GM TDH-4801 & TDM-4801

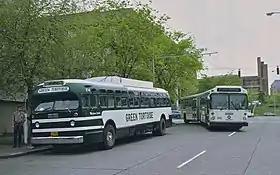
A TDM-4801 (left) in Seattle in 1984

The GM TDH-4801 and TDM-4801 were a special series of GM "old-look" transit buses that were produced between 1953 and 1958 and which were designed to maintain a maximum rear axle weight load of no more than . The reason for this was due to a requirement in California at the time that buses more than in length or in width could only be operated under special authorization from the California Public Utilities Commission (CPUC), and the CPUC had denied authorization for the TDH-5105 (a , bus) partially due to its weight. Both the TDH-4801 and TDM-4801 have an unusual vehicle length of (rather than the normal 35 or 40 feet) and a seating capacity of only 48 (rather than 51 for a comparable 40-foot bus). Both models are 102 inches wide. The TDH-4801 was equipped with an automatic transmission and 547 were built between 1953 and 1958. The TDM-4801 was equipped with a manual transmission and 75 were built in 1954.